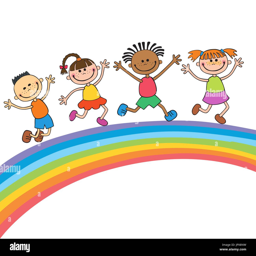
kids jumping with joy on a meadow under rainbow , colorful cartoon vector